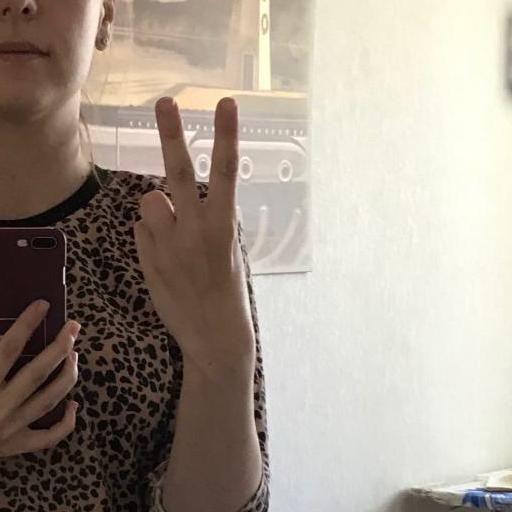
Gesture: peace_inverted